North Dakota State Fair

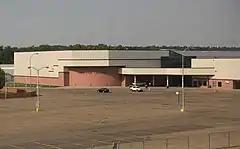
All Seasons Arena

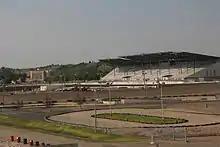
Nodak Speedway

The North Dakota State Fair is an annual state fair held each July in Minot, North Dakota, USA. The fair has carnival rides, agricultural expositions, government and commercial exhibitions, and a variety of musical and performance entertainment.